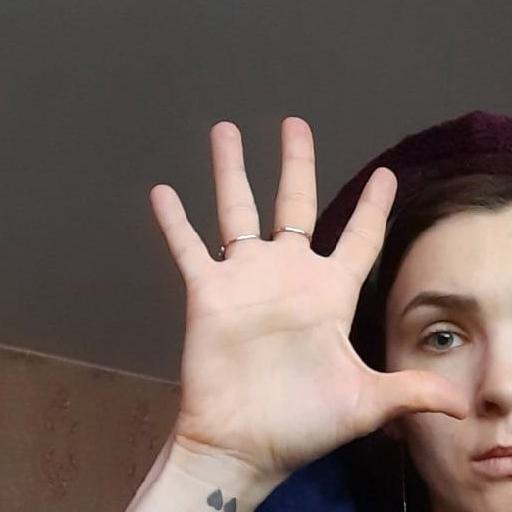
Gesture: palm